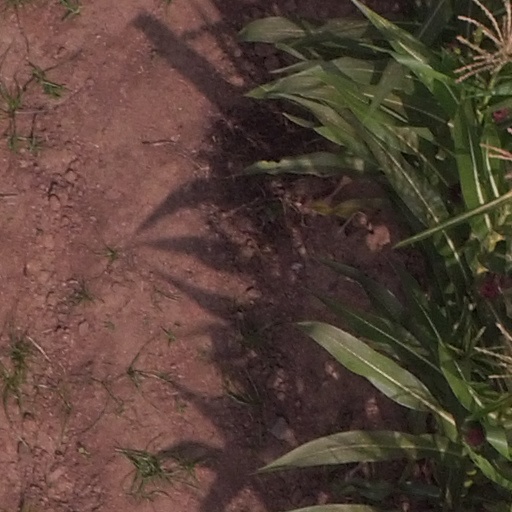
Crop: maize; corn